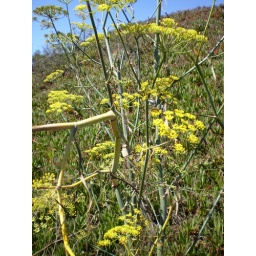
The yellow wild flowers in the hills adjoining the Golden Gate bridge